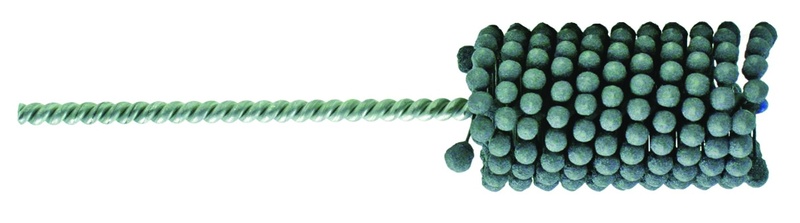
38mm x 8 - 240 Grit - Standard Duty Flex Hone
Brand: ET02
Item #: MJ73150240 Manufacturer: Brush Research Mfg #: BC11224 Technical Specifications: *Brand Name: Brush Research *Diameter: 38mm *Grit: 240 *Material: Silicon Carbide *Overall Length: 8 *Specification: BC 1-1/2 Description: *Standard Duty Brush Research Flex-Hone® *Resilient, Flexible Honing Tool For Small Internal Honing, 8" Overall Length *Features: Soft cutting action, Self-centering aligning, Self compensating for wear, Silicon carbide abrasive *Applications: Hydraulic ram cylinders, Pneumatic cylinders, Hydraulic valve bodies & guides, Brake and clutch cylinders, Compressed air tool bodies, Fine surface finishing of stainless tubing Shipping Info: *Actual Weight - .2500 *Dimensions - Height: 2.10 Length: 11.5 Width: 4.75
Category: Hardware > Tools > Sharpeners